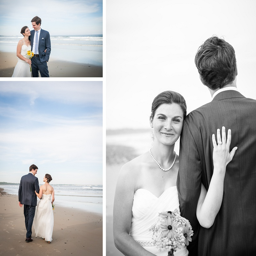
person and groom on the beach